Ang Eng

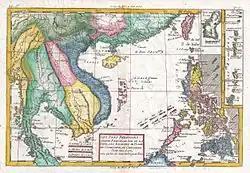
1780 Map of Cambodia and Southeast Asia.

In 1782, the Tây Sơn dynasty of Vietnam attacked Gia Định and defeated the Nguyễn lord. The Vietnamese lost their control of Cambodia. Phraya Yommarat (Baen) and Phraya Kalahom (Su) captured Oudong and had Mu executed. Later, Baen killed Su and became the new regent. Cham rebels attacked Phnom Penh, and Ang Eng had to flee to Siam. Rama I had him captured and deported to Bangkok, where Rama I adopted him as his son. During the king's absence, Baen was promoted to Chaophraya Aphaiphubet, and was appointed the regent of Cambodia and thereby worked for Siam.